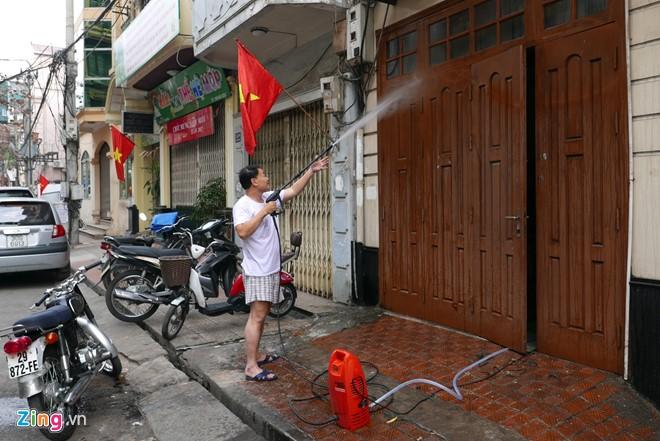
có một người đàn ông đang thực hiện xịt nước